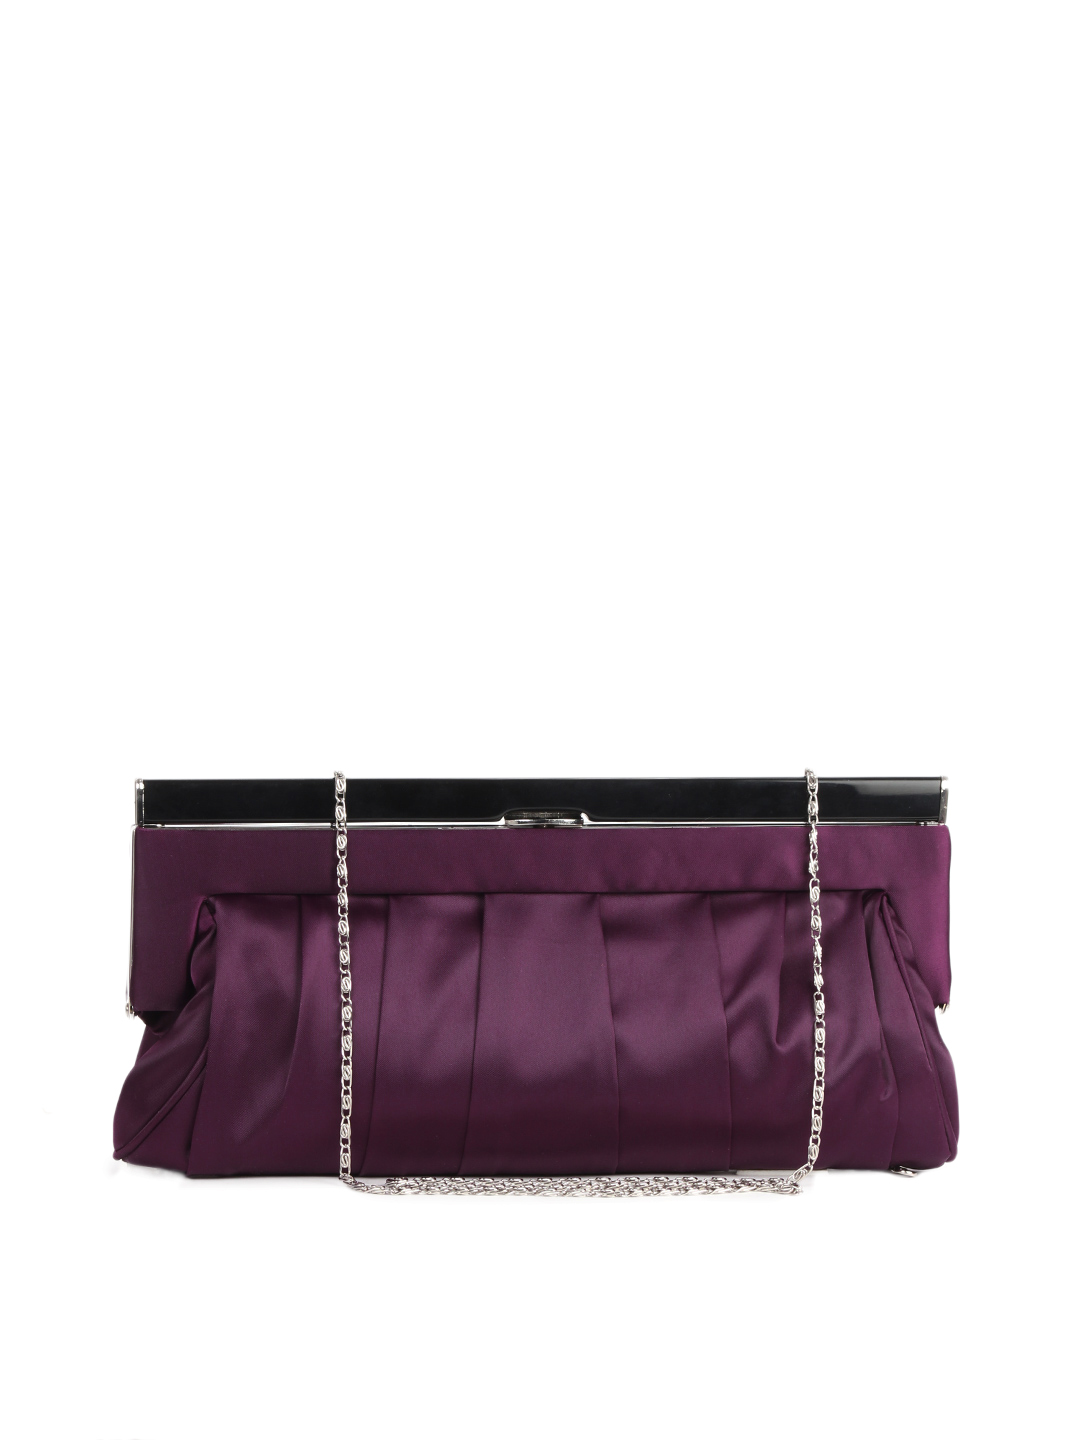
Lino Perros Women Purple Clutch
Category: Accessories / Bags / Clutches
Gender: Women
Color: Purple
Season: Summer 2012
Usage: Casual